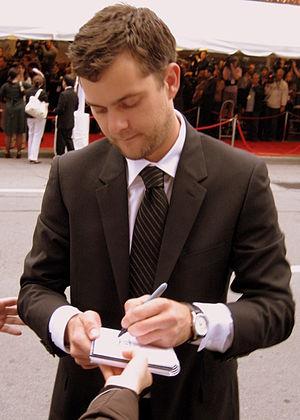
Joshua Jackson est un acteur et réalisateur canadien, né le 11 juin 1978 à Vancouver.